Everglades

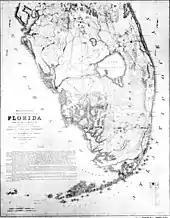
Map of the Everglades in 1856: Military action during the Seminole Wars improved understanding of the features of the Everglades.

Much of the coast and the inner estuaries are built of mangroves; there is no border between the coastal marshes and the bay. Thus the marine ecosystems in Florida Bay are considered to be a part of the Everglades watershed and one of the ecosystems connected to and affected by the Everglades as a whole. More than of Florida Bay is protected by Everglades National Park, representing the largest body of water in the park boundaries. There are approximately 100 keys in Florida Bay, many of which are mangrove forests. The fresh water coming into Florida Bay from the Everglades creates perfect conditions for vast beds of turtle grass and algae formations that are the foundation for animal life in the bay. Sea turtles and manatees eat the grass, while invertebrate animals, such as worms, clams and other mollusks eat the algae formations and microscopic plankton. Female sea turtles return annually to nest on the shore, and manatees spend the winter months in the warmer water of the bay. Sea grasses also serve to stabilize the sea beds and protect shorelines from erosion by absorbing energy from waves.